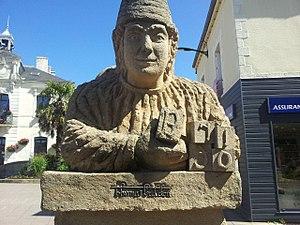
Statue de Jean Brito à Pipriac
Jan Brito est le nom sous lequel est connu Jan Brulelou, abusivement appelé le « Gutenberg breton », originaire de Pipriac, et vraisemblablement mort à Bruges où l'on perd sa trace en 1484. Rival obscur de Colard Mansion, il n'en est pas moins l'un des premiers imprimeurs brugeois, et sans doute le premier imprimeur.